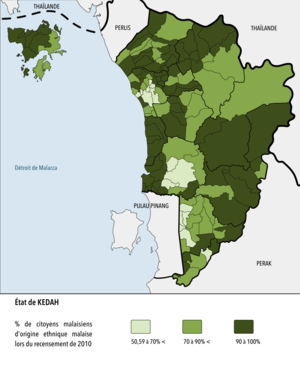
Proportion de citoyens malaisiens d'ethnie malaise lors du recensement de 2010.
Le Kedah est un État de la Malaisie, d'une superficie de 9 426 km², peuplé de 2 071 900 habitants, dont la capitale est Alor Setar.